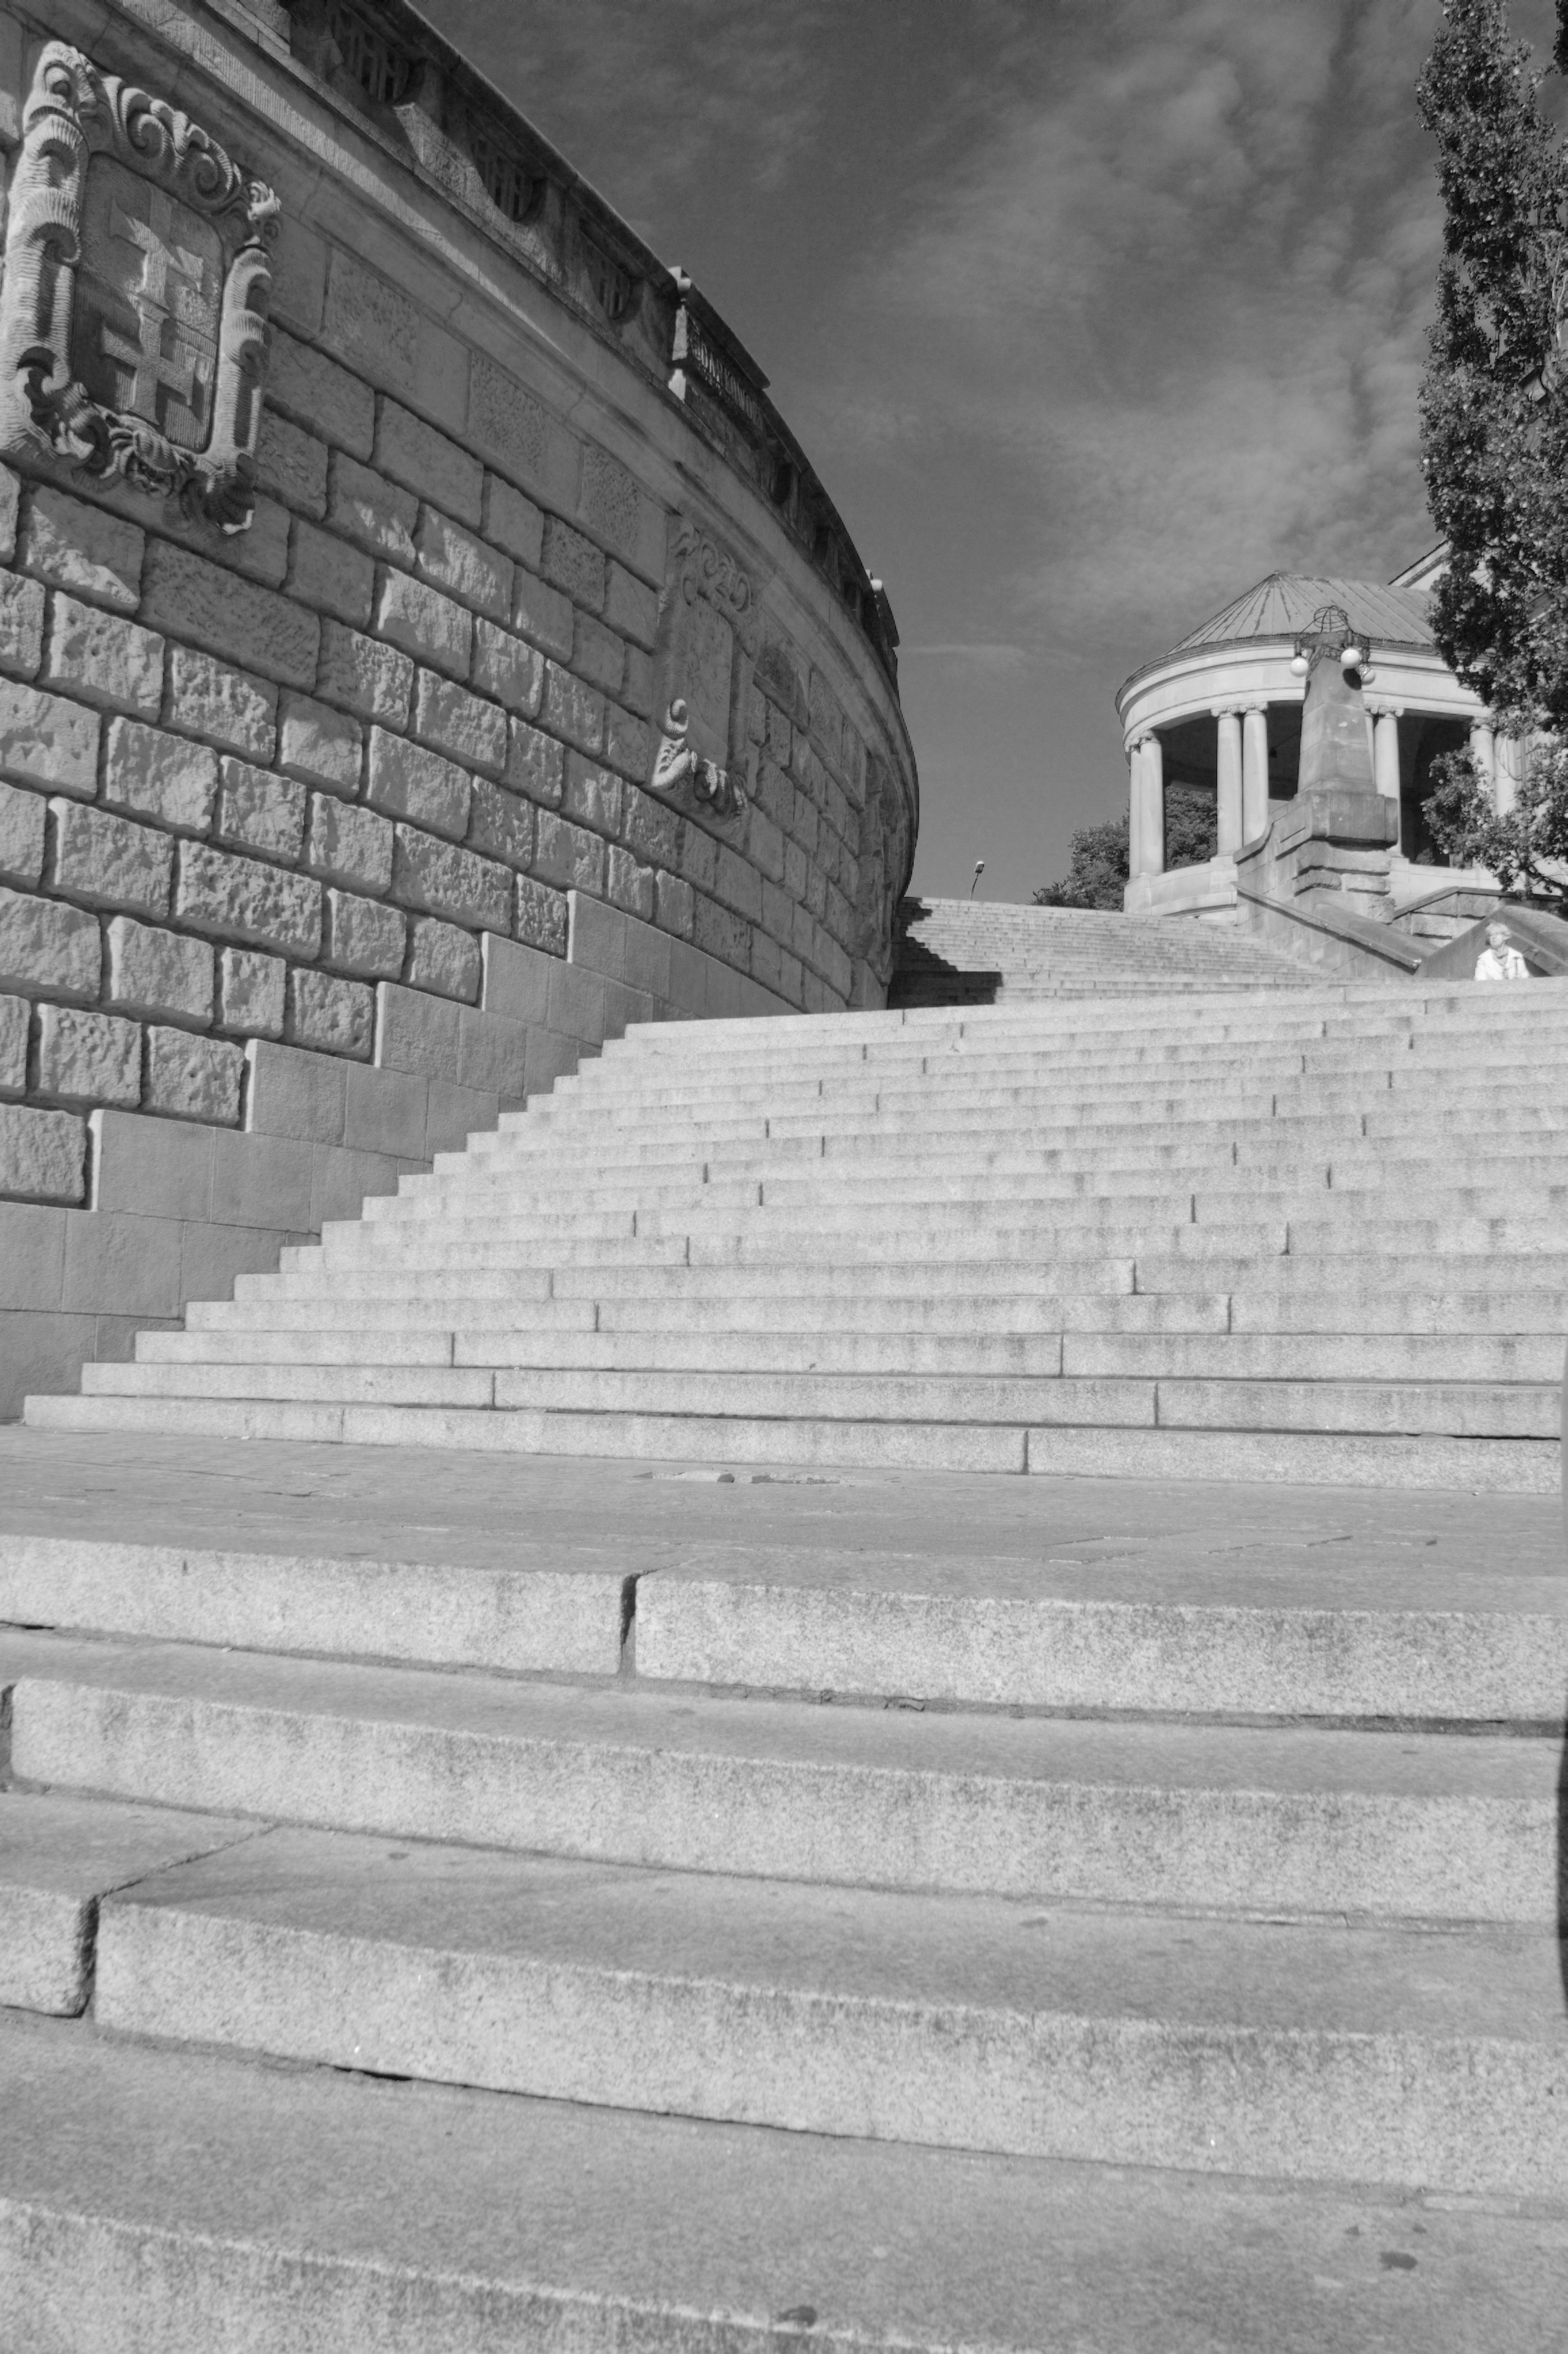
snow, black and white, architecture, structure, wood, white, photography, house, wall, black, monochrome, stairs, poland, shape, pomeranian, szczecin, monochrome photography, hook duck race